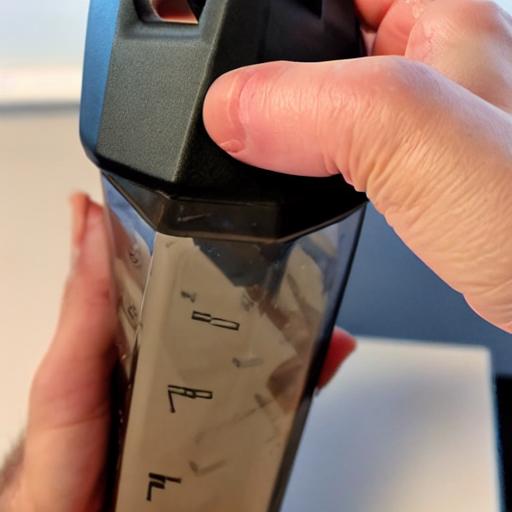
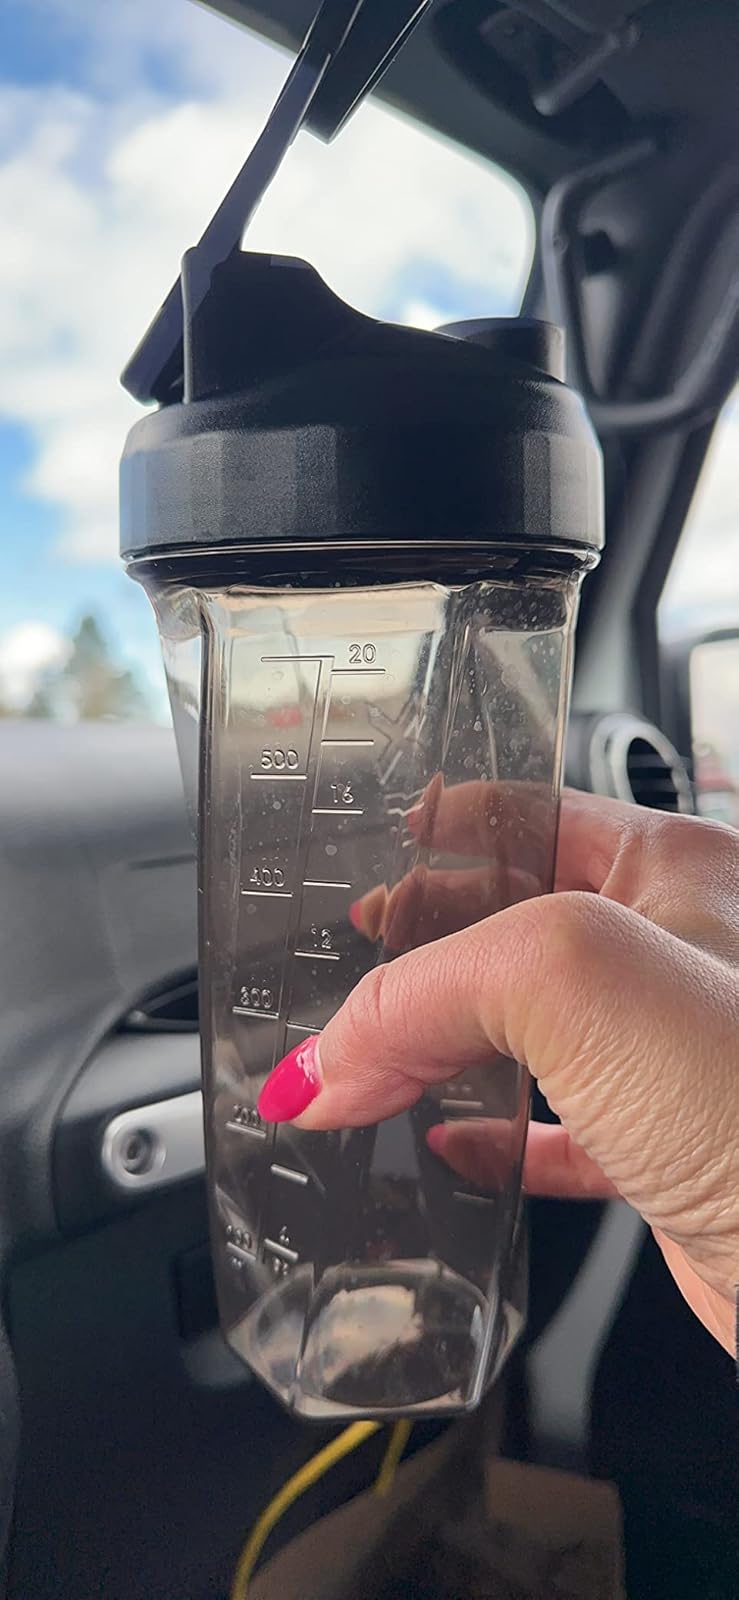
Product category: items_blender
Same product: no